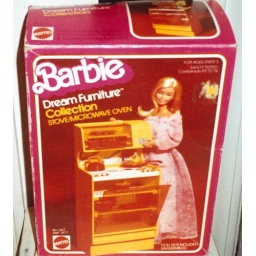
Superstar Barbie still knows her way around the kitchen thanks to her microwave oven and stove set...